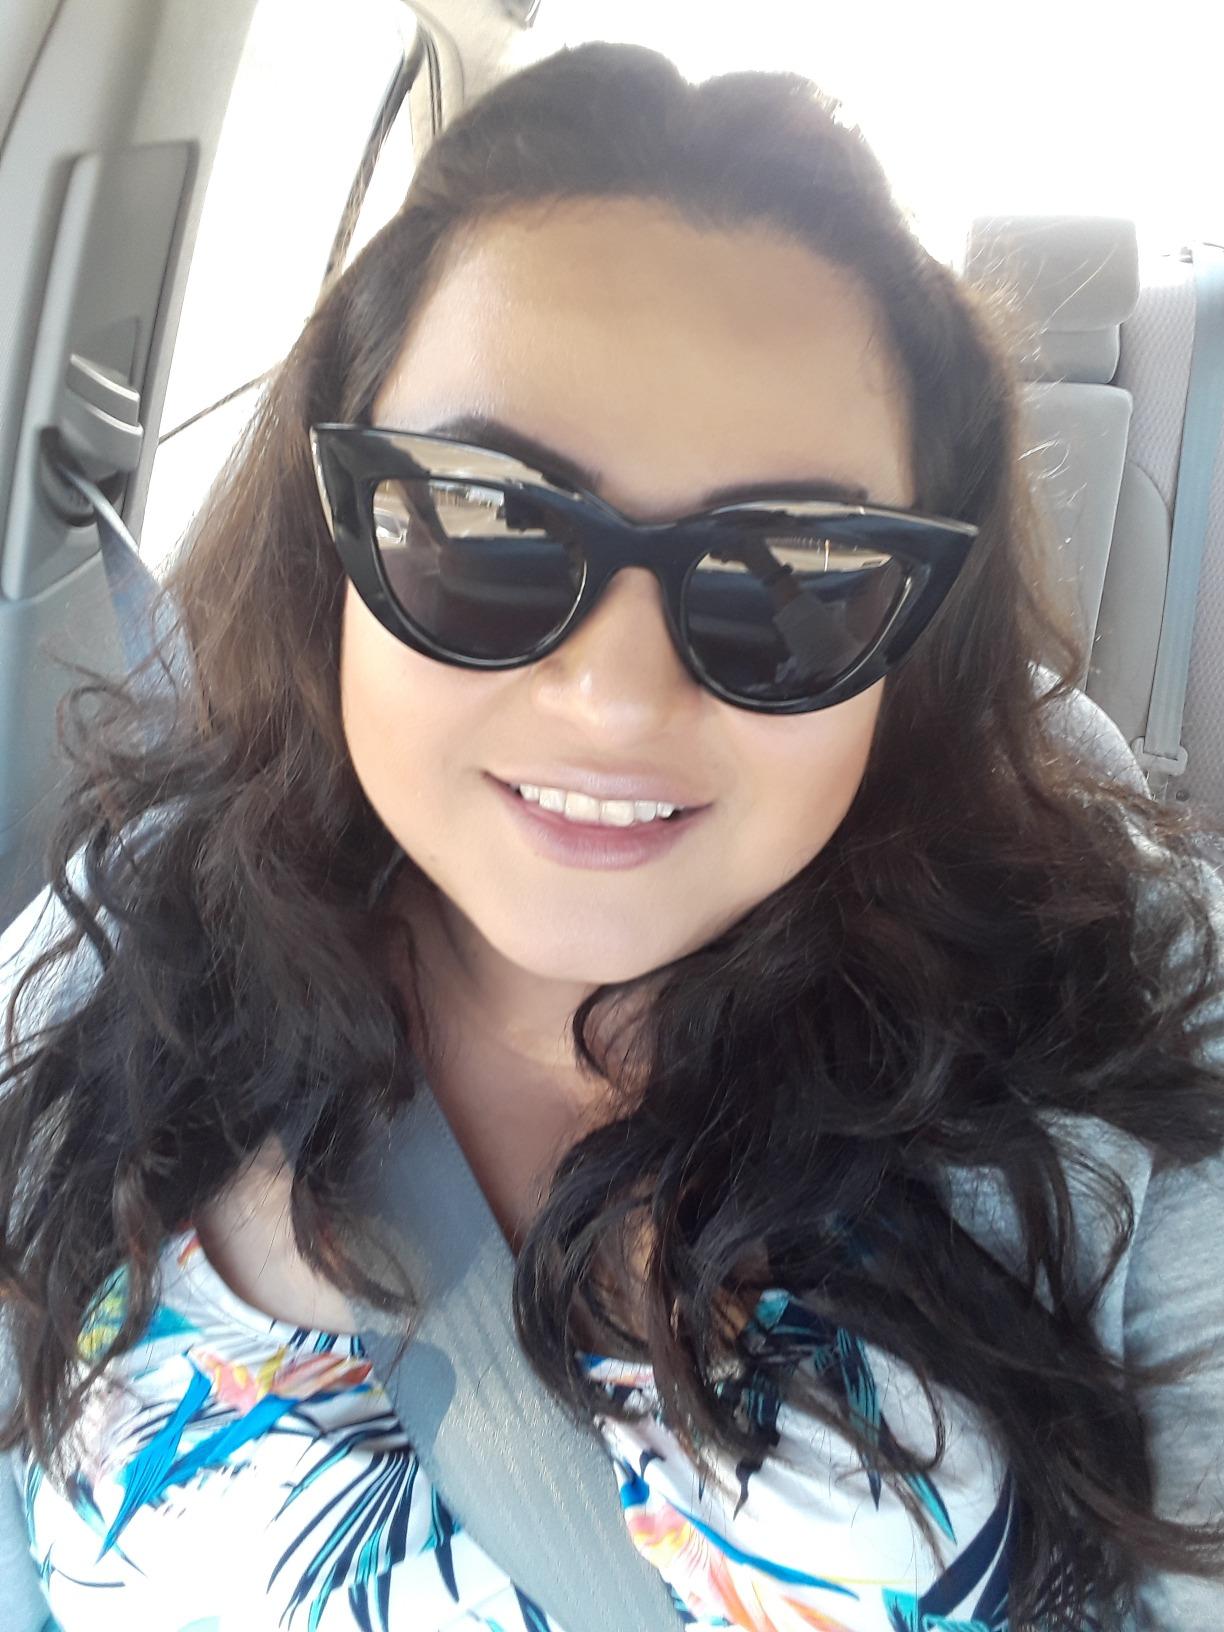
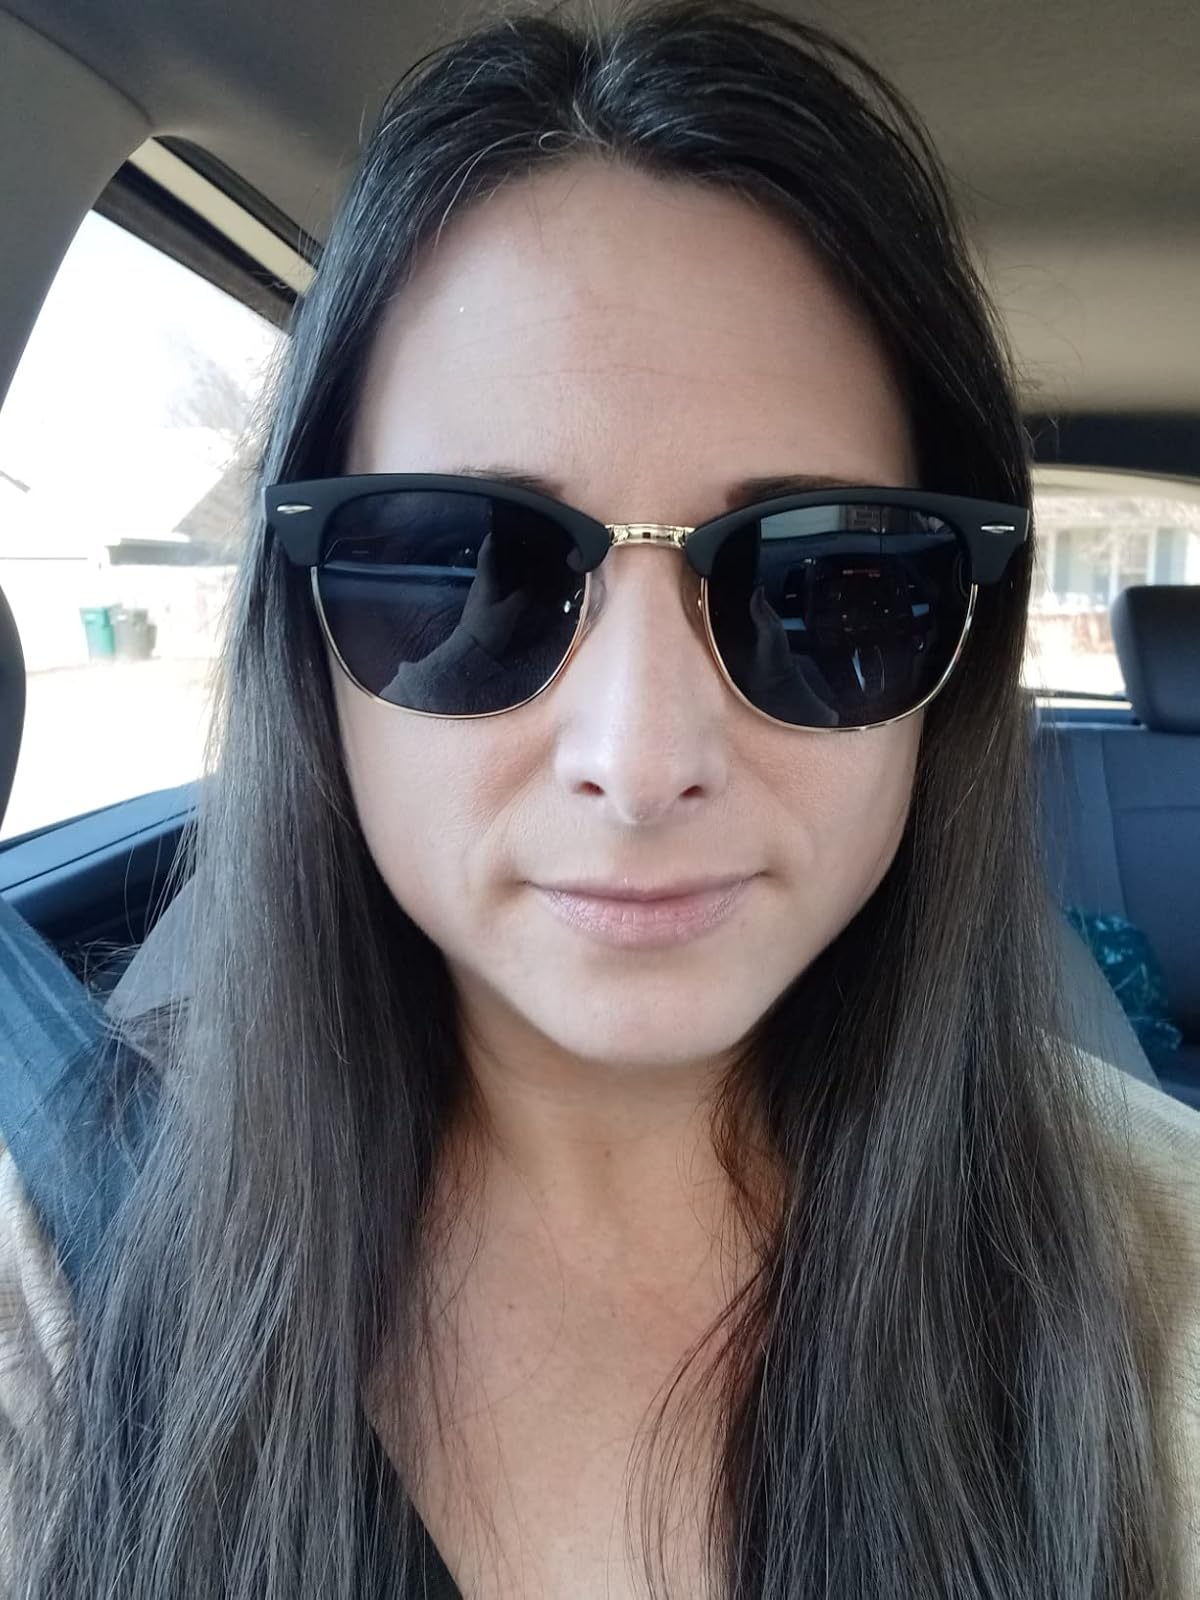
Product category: accessories_sunglasses
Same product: no